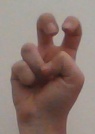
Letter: toot